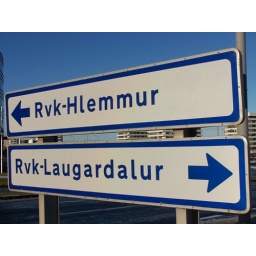
Hlemmur = main bus station in Reykjavik. Laugardalur = swimming pool (olymic) in Reykjavik with 50m lanes